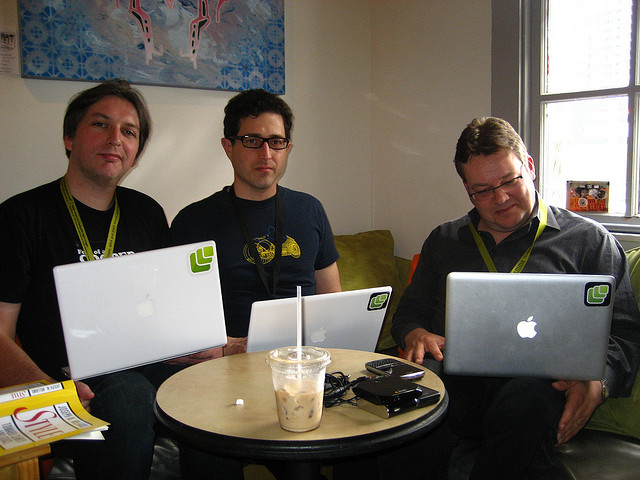
user: Given an image and a question. Answer the question in a short answer. Question: What is the newest model of apple laptops? Short Answer:
assistant: macbook pro